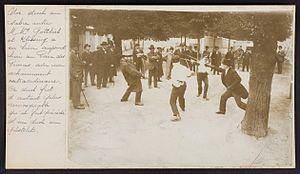
Un duel au sabre entre M Gottliel et Klissing a eu lieu aujourd'hui au Parc des Princes avec un acharnement extraordinaire. Ce duel fut d'autant plus remarquable qu'il fut précédé d'un duel au pistolet.
Le duel est en Occident comme en Orient une coutume de combattre par les armes, selon des règles précises, pour trancher un différend entre deux adversaires, l'un demandant à l’autre réparation d’une offense ou d’un tort. En Europe, il est précédé d'un défi, habituellement signifié par un cartel. Le combat se déroule devant des arbitres, appelés aujourd'hui « témoins », qui veillent au respect des règles ainsi que des conventions particulières fixées au préalable. Celles-ci fixent, entre autres choses, éventuellement, le nombre de coups à l'arme blanche ou à feu. Dans un duel de plaisance, c'est-à-dire pour la galerie, elles fixent le nombre de touches. Si elles conviennent d'un combat à mort, on parle de duel à outrance.